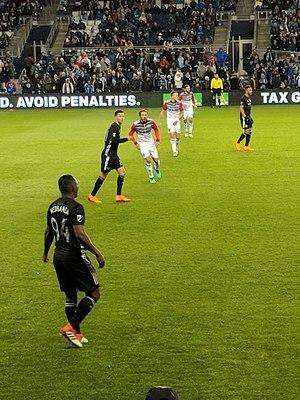
Jimmy Medranda est un footballeur colombien né le 7 février 1994 à Mosquera. Il évolue au poste de milieu de terrain avec le Nashville SC en MLS.